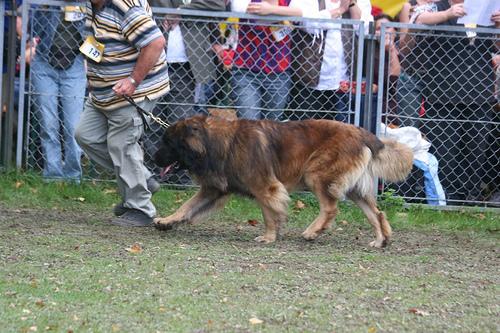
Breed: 214-n000019-Leonberg